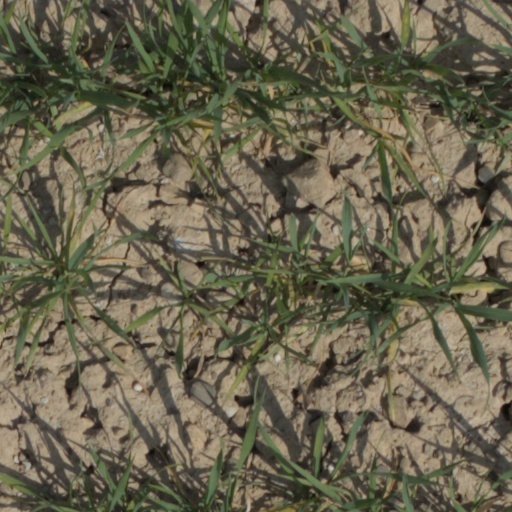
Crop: wheat